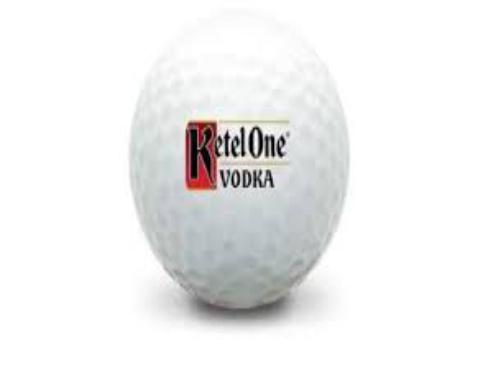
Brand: Ketel One
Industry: Food